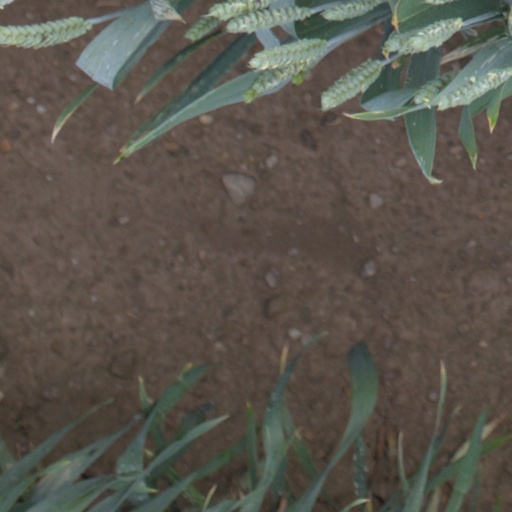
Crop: wheat